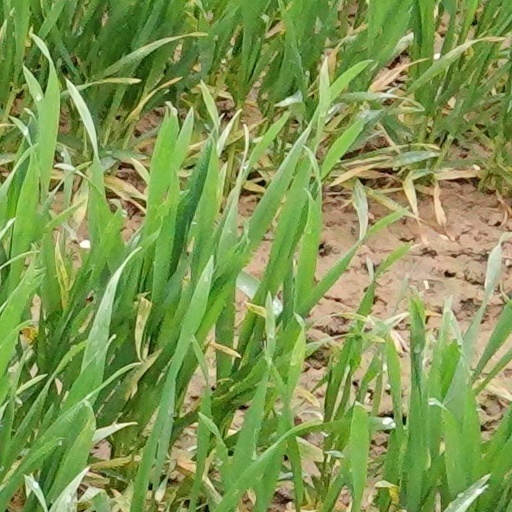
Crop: wheat